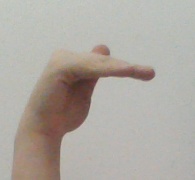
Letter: khaa